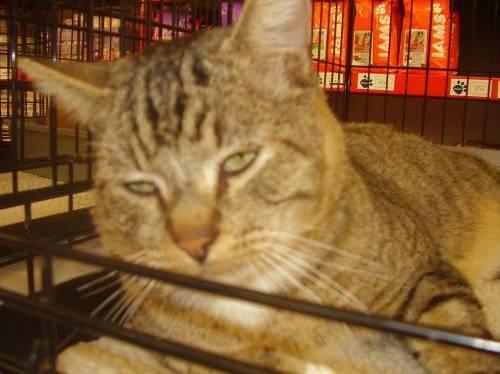
cat